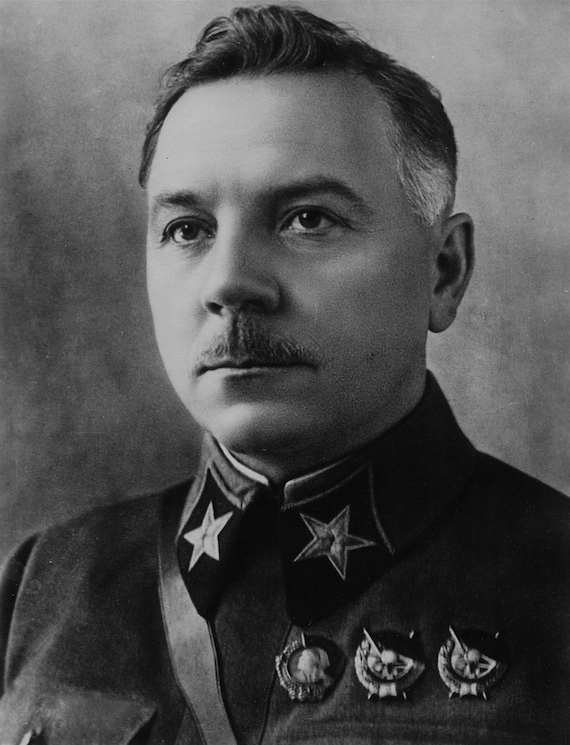
คลีเมนต์ โวโรชีลอฟ

| name = คลีเมนต์ โวโรชีลอฟ
| image = Kliment Voroshilov.jpg
| caption = โวโรชีลอฟใน พ.ศ. 2480
| nationality = สหภาพโซเวียต|โซเวียต
| office = รายนามประมุขแห่งรัฐสหภาพโซเวียต|ประธานคณะผู้บริหารสูงสุดแห่งสภาโซเวียตสูงสุด
| 1blankname = เลขาธิการ
| 1namedata = นีกีตา ครุชชอฟ
| term_start = 15 มีนาคม พ.ศ. 2496
| term_end = 7 พฤษภาคม พ.ศ. 2503
| predecessor = นีโคไล ชเวียร์นิค
| successor = เลโอนิด เบรจเนฟ
| office2 = กรรมการราษฎรฝ่ายการป้องกันแห่งสหภาพโซเวียต
| 1blankname2 = นายกรัฐมนตรี
| 1namedata2 = นิโคไล ปอดวอิสกีวยาเชสลาฟ โมโลตอฟ
| term_start2 = 6 พฤศจิกายน พ.ศ. 2468
| term_end2 = 7 พฤษภาคม พ.ศ. 2483
| predecessor2 = มีฮาอิล ฟรุนเซ
| successor2 = เซมิออน ตีโมเชนโค
| birth_place = ลิซิคานสค์ จักรวรรดิรัสเซีย
| death_place = มอสโก สหพันธ์สาธารณรัฐสังคมนิยมโซเวียตรัสเซีย|สาธารณรัฐรัสเซีย สหภาพโซเวียต
| spouse = เยคาเตรีนา โวโรชีโลวา
| serviceyears = พ.ศ. 2460–2496
| rank = จอมพลแห่งสหภาพโซเวียต|จอมพล
| commands = กองกำลังเทือกคอเคซัสทางเหนือกองกำลังมอสโกการล้อมเลนินกราด|แนวป้องกันเลนินกราด
| battles = สงครามโลกครั้งที่ 1 สงครามกลางเมืองรัสเซียสงครามโปแลนด์–โซเวียตสงครามฤดูหนาวแนวรบด้านตะวันออก (สงครามโลกครั้งที่สอง)
| awards = ไฟล์:Золотая Звезда Героя Советского Союза.svg|20pxไฟล์:Золотая Звезда Героя Советского Союза.svg|20pxไฟล์:Hero of Socialist Labor medal.svg|20px|link=วีรชนแรงงานแห่งสังคมนิยม
คลีเมนต์ เยฟรีโมวิช โวโรชีลอฟ (; ) หรือเรียกขานกันในรัสเชียว่าคลิม เยฟรีโมวิช โวโรชีลอฟ (; ) (4 กุมภาพันธ์ พ.ศ. 2424ในปฏิทินแบบเก่า 23 มกราคม พ.ศ. 2424 – 2 ธันวาคม พ.ศ. 2512) เป็นจอมพลแห่งสหภาพโซเวียต|จอมพลและนักการเมืองในยุคสตาลิน เขาเป็นหนึ่งในห้าจอมพลดั่งเดิมของสหภาพโซเวียต (ทหารยศสูงสุดของสหภาพโซเวียต) พร้อมกับเสนาธิการกองทัพแดงอเล็กซานเดอร์ เยโกรอฟ (ทหาร)|อเล็กซานเดอร์ เยโกรอฟกับผู้บัญชาการอาวุโสสามคน วาซีลี บลูย์เคียร์ เซมิออน บูดิออนนืยและ มีคาอิล ตูคาเชฟสกี
== ชีวิตในวัยเด็กและการปฏิวัติรัสเซีย ==
โวโรชีลอฟ เกิดในการตั้งถิ่นฐานของ ลิซิคานสค์ (ปัจจุบันเป็นแคว้นปกครองตนเองยูเครน) ในจักรวรรดิรัสเซียในครอบครัวคนงานรถไฟสัญชาติรัสเซียอย่างไรก็ตามตามที่พลตรีPyotr Grigorenko ได้พูดไว้ว่า โวโรชีลอฟ ตัวของเขาเองได้พูดถึงมรดกทางวัฒนธรรมของยูเครนของเขาและต้นตระกูลของโวโรชีลอฟPyotr Grigorenko. ""В ПОДПОЛЬЕ МОЖНО ВСТРЕТИТЬ ТОЛЬКО КРЫС..." (In the underground one may find only rats...) ". Institute "Open society" - Cooperation and Association Fund "Liberty Road". 1981 ( Cover of the book )โวโรชีลอฟ เข้าร่วมฝ่ายบอลเชวิกของพรรคสังคมประชาธิปไตยแรงงานรัสเซียในปี พ.ศ. 2448 ในช่วงการปฏิวัติรัสเซีย 1917 โวโรชีลอฟ ได้เป็นสมาชิกของสภาผู้ตรวจการประชาชนยูเครนและผู้ตรวจการกิจการภายในพร้อมกับ วาซีลี อเวริน
โวโรชีลอฟ ได้เป็นหัวหน้าตำรวจเปโตรกราดระหว่าง 1917 และ 1918 เขาเป็นที่รู้จักกันดีสำหรับการช่วยเหลือโจเซฟ สตาลินในสภาทหาร (ซึ่งนำโดยเลออน ทรอตสกี) เขากลายเป็นผู้ใกล้ชิดกับสตาลินในช่วงการป้องกันกองทัพแดง 1918 ในวอลโกกราด|ซาริตซิน เขามีบทบาทในฐานะผู้บัญชาการแนวรบทางใต้กับกองพลทหารม้าที่ 1 ในช่วงสงครามกลางเมืองรัสเซียและสงครามโปแลนด์–โซเวียต|สงครามกับโปแลนด์ ในฐานะที่เป็นตำแหน่งผู้ตรวจการทางการเมืองที่ให้บริการร่วมมีอำนาจเท่าเทียมกับสตาลิน โวโรชีลอฟ เป็นผู้รับผิดชอบสำหรับปลุกกำลังใจของกองพลทหารม้าที่ 1 ซึ่งส่วนใหญ่ของชาวนาจากภาคใต้ของรัสเซียBrown, Stephen. "Communists and the Red Cavalry: The Political Education of the Konarmiia in the Russian Civil War, 1918–20" "The Slavonic and East European Review", Vol. 73, No. 1 (Jan. 1995), p. 88แต่อย่างไรก็ตามตำแหน่งผู้ตรวจการของโวโรชีลอฟ ไม่สามารถที่จะปกปิดความผ่ายแพ้ในการรบที่Komarów (พ.ศ. 2463) หรือการใช้ความรุนแรงกับกลุ่มต่อต้านชาวยิว
== ทางการเมือง ==
โวโรชีลอฟ เป็นสมาชิกของคณะกรรมการกลางจากการเลือกตั้งในปี พ.ศ. 2464 จนถึง พ.ศ. 2504 ในปี พ.ศ. 2468 หลังจากการตายของ มีฮาอิล ฟรุนเซ โวโรชีลอฟได้รับเลือกเป็นผู้ตรวจการประชาชนฝ่ายกิจการการทหารและกองทัพเรือแห่งสหภาพโซเวียตจนถึงปี พ.ศ. 2477 ตำแหน่งทางการเมืองของ ฟรุนเซ ยึดติดกับกลุ่มผู้นำสหภาพโซเวียต#รายชื่อทรอยก้า|ทรอยก้า (เลฟ คาเมเนฟ,โจเซฟ สตาลิน,กรีโกรี ซีนอฟเยฟ) ฟรุนเซ เสียชีวิตเพราะรับยาช้าเกินขนาดขณะกำลังผ่าตัดรักษาโรคกระเพาะอาหาร เลออน ทรอตสกีได้กล่าวหาว่าการผ่าตัดเป็นเพียงการปกปิดแผนการลอบสังหาร ฟรุนเซ ความสำเร็จหลักของโวโรชีลอฟ ในช่วงนั้นคือการย้ายที่แหล่งสำคัญอุตสาหกรรมสงครามไปทางตะวันออกของเทือกเขาอูราลตามกลยุทธ์ถอยร่นเพื่อการรักษาความสามารถในการผลิตเหมือนเดิมในกรณีที่แนวรบตะวันตกพ่ายแพ้โวโรชีลอฟกลายเป็นสมาชิกเต็มรูปแบบโปลิตบูโรของในปี พ.ศ. 2469 จนถึง2503
ไฟล์:Molotov,_Stalin_and_Voroshilov,_1937.jpg|thumb|200px|left|จากซ้ายไปขวา วยาเชสลาฟ โมโลตอฟ|โมโลตอฟ,สตาลินและโวโรชีลอฟ ในปี พ.ศ. 2480
ไฟล์:Mustafa Kemal and Voroshilov on 29 October 1933.jpg|thumb|150px|left|โวโรชีลอฟกับผู้นำตุรกีมุสตาฟา เคมาล อตาเติร์กในพิธีเฉลิมฉลองครบรอบปีที่สิบของสาธารณรัฐตุรกีในปี 1933
โวโรชีลอฟ ได้รับการแต่งตั้งคนของผู้บังคับการตำรวจ (รัฐมนตรีว่าการกระทรวง) กลาโหมในปี พ.ศ. 2477 และจอมพลแห่งสหภาพโซเวียตในปี พ.ศ. 2478 เขามีบทบาทสำคัญอย่างยิ่งในการกวาดล้างใหญ่เขาช่วยในการกวาดล้างภายในกองทัพตามคำสั่งสตาลิน เขาเขียนจดหมายเพื่อเจ้าหน้าที่โซเวียตเดิมและนักการทูตที่ถูกเนรเทศกลับมารับโทษ โดนส่งจดหมายขอให้พวกเขากลับมาด้วยความสมัครใจและมั่นใจว่าพวกเขาจะไม่ต้องเผชิญกับการลงโทษจากเจ้าหน้าที่ซึ่งเป็นเรื่องโกหก โวโรชีลอฟ ได้ลงนามเอกสารการประหารชีวิต 185 รายการ เขาได้อยู่ในกลุ่มสี่ผู้นำโซเวียตร่วมกับ คากาโนวิช,สตาลินและโมโลตอฟ
ในช่วงสงครามโลกครั้งที่สอง โวโรชีลอฟ เป็นสมาชิกของคณะกรรมการป้องกันรัฐ (พ.ศ. 2484-2487) เขาได้บัญชากองทัพโซเวียตในช่วงสงครามฤดูหนาวตั้งแต่เดือนพฤศจิกายน พ.ศ. 2482 ถึงมกราคม พ.ศ. 2483 แต่เนื่องจากการวางแผนของสหภาพโซเวียตที่ไม่ดีและไร้ความสามารถของโวโรชีลอฟ ทำให้กองทัพแดงบาดเจ็บล้มตายถึง 185,000 นาย หลังจบสงครามฤดูหนาว สตาลิน ได้ตะโกนต่อว่าใส่ โวโรชีลอฟ ในการประชุมกองทัพ โวโรชีลอฟ ได้กล่าวโทษว่าเป็นความล้มเหลวของสตาลินในการกำจัดนายพลที่ดีที่สุดกองทัพแดงในช่วงการกวาดล้างครั้งยิ่งใหญ่หลังจากนั้นตามคำบอกเล่าของนีกีตา ครุชชอฟ โวโรชีลอฟ ได้เอามือลงทุบจานใส่ลูกหมูย่าง นีกีตา ครุชชอฟได้กล่าวอีกว่าเป็นเพียงครั้งเดียวที่เขาเคยเห็น โวโรชีลอฟ ระเบิดอารมณ์ใส่Khrushchev, Nikita "Khrushchev Remembers", London, 1971, p.137โวโรชีลอฟ ได้กลายเป็นแพะรับบาปสำหรับความล้มเหลวครั้งแรกในฟินแลนด์ หลังจากนั้นเขาก็ถูกแทนที่โดย เซมิออน ตีโมเชนโค และไปดำรงตำแหน่งรองนายกรัฐมนตรีกระทรวงวัฒนธรรมSebag Montefiore, Simon 2004 "Stalin The Court of the Red Tsar", Phoenix London ISBN 0-7538-1766-7 pp. 340–41
โวโรชีลอฟ ได้ถกเถียงเรื่องจำนวนของเจ้าหน้าที่กองทัพโปแลนด์ที่บันทึกในกันยายน พ.ศ. 2482 ควรจะได้รับการปล่อยตัว แต่ภายหลังเขาได้ลงนามในคำสั่งในการสังหารหมู่กาตึน พ.ศ. 2483Montefiore, pp. 337–39
หลังจากแนวรบด้านตะวันออก (สงครามโลกครั้งที่สอง)|การรุนรานสหภาพโซเวียตในเดือนมิถุนายนปี พ.ศ. 2484 โวโรชีลอฟ กลายเป็นผู้บัญชาการช่วงสั้น ๆของกองกำลังภาคตะวันตกเฉียงเหนือ (กรกฎาคม-สิงหาคม พ.ศ. 2484) ในเดือนกันยายน พ.ศ. 2484 เขากลายเป็นผู้บัญชาการแนวรบเลนินกราดร่วมกับผู้บัญชาการทหาร Andrei Zhdanov เขาแสดงความกล้าหาญในการรบอย่างมากในการต้านการโจมตีทางปืนใหญ่อย่างหนักที่ Ivanovskoye เมื่อถึงจุดหนึ่งเขารวบรวมกองถอยทัพและเขาได้โจมตีรถถังเยอรมันอาวุธด้วยปืนพกขณะกำลังถอย"Stalin's Folly: The Tragic First Ten Days of WWII on the Eastern Front", Constantine Pleshakov, 2006, p.268 อย่างไรก็ตามเขาล้มเหลวที่จะป้องกันไม่ให้เยอรมันรอบเลนินกราดและเขาถูกไล่ออกและแทนที่ด้วยจอมพลเกออร์กี จูคอฟในวันที่ 8 กันยายน พ.ศ. 2484Montefiore, pp. 391–95แต่ถึงอย่างไรสตาลินยังมีความจำเป็นสำหรับการเป็นผู้นำทางการเมืองในช่วงสงครามดังนั้น โวโรชีลอฟ ยังคงเป็นหุ่นเชิดที่สำคัญ
ในการประชุมที่เตหะราน พ.ศ. 2486 เกิดเรื่องน่าอายในพีธีมอบ "ดาบแห่งสตาลินกราด" จากวินสตัน เชอร์ชิล โวโรชีลอฟได้รับดาบจากสตาลินแต่แล้วเขาจับดาบผิดด้านทำให้ดาบหลุดจากฝักตกลงบนนิ้วเท้าของสตาลินต่อหน้าสามผู้นำมหาอำนาจWinston Churchill, "The Second World War (Churchill)|Closing the Ring", Vol. 5, p. 321.
ใน พ.ศ. 2488-2490 โวโรชีลอฟ ได้เขามาดูแลรัฐบาลคอมมิวนิสต์ในฮังการี
ในปี พ.ศ. 2495, โวโรชีลอฟได้รับการแต่งตั้งเป็นสมาชิกของคณะกรรมการบริหารของคณะกรรมการกลาง หลังตายของสตาลินใน 5 มีนาคม พ.ศ. 2496 ได้มีการเปลี่ยนแปลงที่สำคัญของผู้นำของสหภาพโซเวียต ที่ 15 มีนาคม พ.ศ. 2496 โวโรชีลอฟ ได้ขึ้นมาเป็นประธานคณะผู้บริหารสูงสุดแห่งสภาโซเวียตสูงสุด 26 มิถุนายน 1953 โวโรชีลอฟ, เกออร์กี มาเลนคอฟ|มาเลนคอฟและนีกีตา ครุชชอฟ|ครุชชอฟมีส่วนร่วมในการจับกุมลัฟเรนตีย์ เบรียา‎หลังจากการตายของสตาลิน
== ช่วงเกษียณ ==
ไฟล์:Paasikivi ja Voroshilov.jpg|thumb|200px|left|โวโรชีลอฟ กับ ประธานาธิบดี J.K. Paasikivi ในเฮลซิงกิ
ไฟล์:Marshal of the USSR 1976 CPA 4552.jpg|thumb|200px|left|โวโรชีลอฟ บนชุดแสตมป์จอมพลของสหภาพโซเวียตปี พ.ศ. 2519
หลังจากครุชชอฟได้ไล่สมาชิกเก่ายุคสตาลินออกเช่น มาเลนคอฟ กับ โมโลตอฟริ่ช เป็นต้น โวโรชีลอฟ ก็เริ่มวางมือจากการเมือง วันที่ 7 พฤษภาคม พ.ศ. 2503 คณะผู้บริหารสูงสุดแห่งสภาโซเวียตสูงสุดได้รับการร้องขอ โวโรชีลอฟ ในการเกษียณอายุและเขายังเป็นโปลิตบูโรจนถึง 16 กรกฎาคม พ.ศ. 2503
หลังการสิ้นอำนาจของครุชชอฟ โวโรชีลอฟ อีกครั้งได้รับการเลือกตั้งให้เป็นคณะกรรมการกลางในปี พ.ศ. 2509 โวโรชีลอฟ ได้รับเหรียญรางวัลวีรบุรุษแห่งสหภาพโซเวียตที่สองในปี พ.ศ. 2511 เขาเสียชีวิตในปี พ.ศ. 2512 ในมอสโกและเถ้าถ่านของเขาถูกฝังอยู่ในกำแพงเครมลิน
== รางวัลและเกียรติยศ ==
ไฟล์:КВ-1 у диорамы «Прорыв блокады Ленинграда». Вид спереди-справа.JPG|thumb|200px|left|เควี-1
รถถังหนักรุ่น เควี (KV tank (Kliment Voroshilov tank)) ที่ถูกใช้ในสงครามโลกครั้งที่สองถูกตั้งชื่อตาม โวโรชีลอฟ มีสองเมืองถูกตั้งชื่อตามเขา โวโรชีลอฟกราด ในยูเครน (ปัจจุบันคือเมือง ลูฮานสค์) และ โวโรชีลอฟ ในโซเวียตตะวันออกไกล (ปัจจุบันคือเมือง อุซซูริสก์) เช่นเดียวกับเจ้าหน้าที่สถาบันการศึกษาในกรุงมอสโก เมืองสตัฟโรปอล เคยถูกเรียกว่าเมือง โวโรชีลอฟ ตั้งแต่พ.ศ. 2478-2486 โวโรชีลอฟ ได้รับการเสนอชื่อเข้าชิงในฐานะที่เป็นพลเมืองกิตติมศักดิ์ของเมืองตุรกี อิซมีร์ ในพฤศจิกายน พ.ศ. 2476 ใน อิซมีร์ มียังถนนชื่อโวโรชีลอฟ . ในปี พ.ศ. 2494 มันก็เปลี่ยนชื่อเป็น "Plevne Bulvari"
=== เครื่องอิสริยาภรณ์ ===
* วีรชนแห่งสหภาพโซเวียต (3 กุมภาพันธ์ พ.ศ. 2499 (วันคล้ายวันเกิดปีที่ 75), 22 กุมภาพันธ์ พ.ศ. 2511 (การครบรอบ 50 ปีของกองทัพของสหภาพโซเวียต))
* วีรชนแรงงานแห่งสังคมนิยม (7 พฤษภาคม พ.ศ. 2503)
* เครื่องอิสริยาภรณ์เลนิน 8 ครั้ง (№880 – 23 กุมภาพันธ์ พ.ศ. 2478, №3582 – 22 กุมภาพันธ์ พ.ศ. 2481, №14851 – 3 กุมภาพันธ์ พ.ศ. 2484, №26411 – 21 กุมภาพันธ์ พ.ศ. 2488, №128065 – 3 กุมภาพันธ์ พ.ศ. 2494, №313410 – 3 กุมภาพันธ์ พ.ศ. 2499, №331807 – 3 กุมภาพันธ์ พ.ศ. 2504, №340967 – 22 กุมภาพันธ์ พ.ศ. 2511)
* เครื่องอิสริยาภรณ์ธงแดง, 6 ครั้ง (№47 – 26 มิถุนายน พ.ศ. 2462, №629/2 เมษายน พ.ศ. 2464, №27/3–2 ธันวาคม พ.ศ. 2468, №5/4–22 กุมภาพันธ์ พ.ศ. 2473, №1/5–3 พฤศจิกายน พ.ศ. 2487, №1/6 от 24 มิถุนายน พ.ศ. 2491)
* เครื่องอิสริยาภรณ์ซูโวรอฟ, ขั้นที่ 1 (№125 – 22 กุมภาพันธ์ พ.ศ. 2487)
* เครื่องอิสริยาภรณ์ธงแดงสาธารณรัฐสังคมนิยมโซเวียตอุซเบก (17 กุมภาพันธ์ พ.ศ. 2473)
* เครื่องอิสริยาภรณ์ธงแดงสาธารณรัฐสังคมนิยมโซเวียตทาจิก (№ 148 – 14 มกราคม พ.ศ. 2476)
* เครื่องอิสริยาภรณ์ธงแดงสหพันธ์สาธารณรัฐสังคมนิยมโซเวียตทรานส์คอเคซัส (25 กุมภาพันธ์ พ.ศ. 2476)
* เหรียญที่ระลึก "ครบรอบ 20 ปีการทำงานและรับใช้กองทัพแดง" (22 กุมภาพันธ์ พ.ศ. 2481)
* เหรียญ "สำหรับชัยชนะเหนือเยอรมนีในมหาสงครามของผู้รักชาติ ค.ศ. 1941-ค.ศ. 1945" (พ.ศ. 2488)
* เหรียญ "สำหรับการป้องกันที่เลนินกราด"
* เหรียญ "สำหรับการป้องกันที่มอสโก"
* เหรียญ "สำหรับการป้องกันที่คอเคซัส"
* เหรียญ "พิธีฉลองครบรอบ 800 ปีกรุงมอสโก" (21 กันยายน 1947)
* เหรียญที่ระลึก "ครบรอบ 30 ปีการสถาปนากองทัพโซเวียตและกองทัพเรือ" (22 กุมภาพันธ์ พ.ศ. 2491)
* เหรียญที่ระลึก "ครบรอบ 40 ปีการสถาปนากองทัพโซเวียต" (17 กุมภาพันธ์ พ.ศ. 2501)
* เหรียญที่ระลึก "ครบรอบ 50 ปีการสถาปนากองทัพโซเวียต"
* เหรียญที่ระลึก "ครบรอบ 20 ปีในชัยชนะเหนือเยอรมนีในมหาสงครามของผู้รักชาติ ค.ศ. 1941-ค.ศ. 1945" (พ.ศ. 2508)
* Honorary Revolutionary Weapon (พ.ศ. 2463,พ.ศ. 2511)
* วีรชนแห่งสาธารณรัฐประชาชนมองโกเลีย (29 พฤษภาคม พ.ศ. 2500)
* เครื่องอิสริยาภรณ์ชุคบาตาร์ 2 ครั้ง (มองโกเลีย)
* เครื่องอิสริยาภรณ์ธงแดง (มองโกเลีย)
* Grand Cross of the Order of the White Rose (ฟินแลนด์)
* Honorary Citizen of Izmir (ตุรกี)
== อ้างอิง ==
หมวดหมู่:ประมุขแห่งรัฐสหภาพโซเวียต
หมวดหมู่:ทหารชาวโซเวียต
หมวดหมู่:จอมพลแห่งสหภาพโซเวียต
หมวดหมู่:นายพลในสงครามโลกครั้งที่สอง
หมวดหมู่:ทหารในสงครามโลกครั้งที่สอง
หมวดหมู่:ผู้นำการทหารในสงครามโลกครั้งที่สอง
หมวดหมู่:วีรชนแห่งสหภาพโซเวียต
หมวดหมู่:นักการเมืองโซเวียต